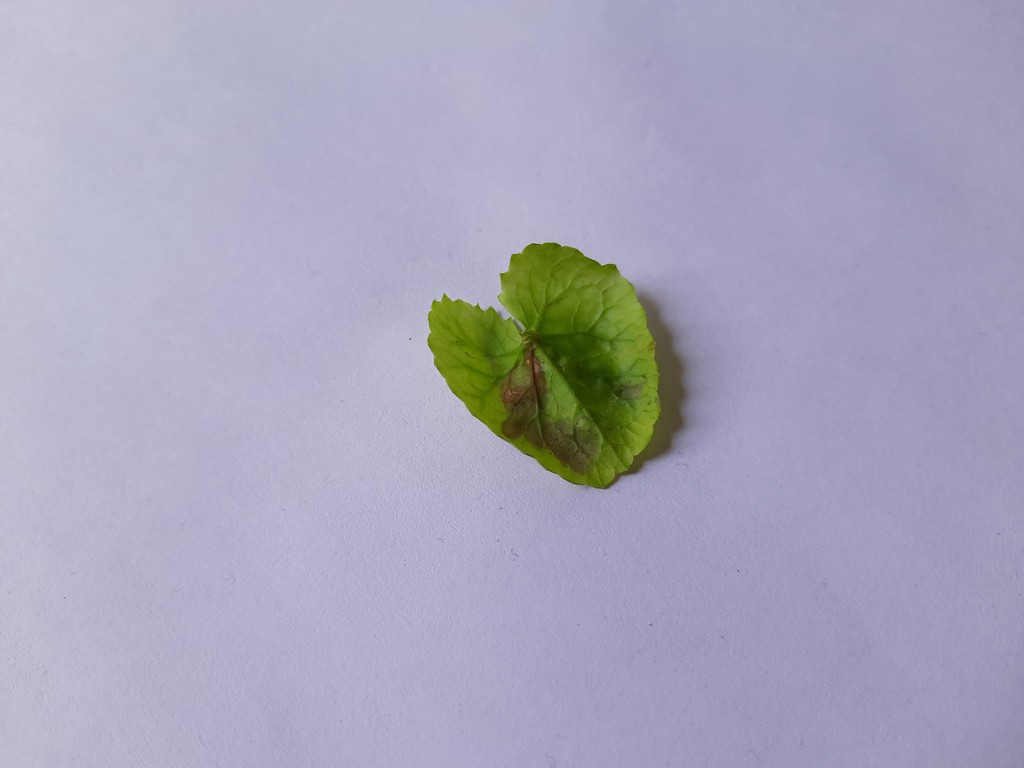
Label: Unhealthy